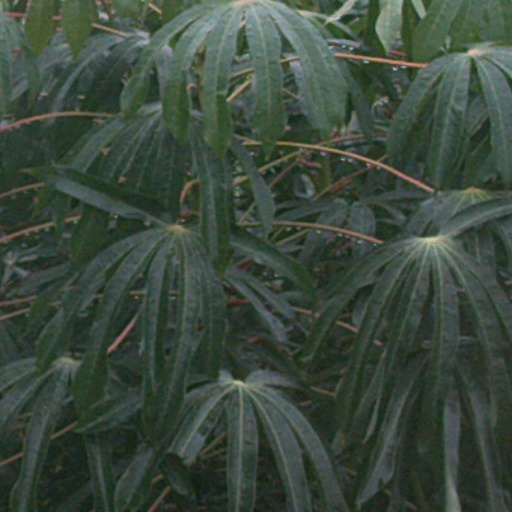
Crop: cassava